Sky position (RA, Dec in degrees): 175.987, 19.833
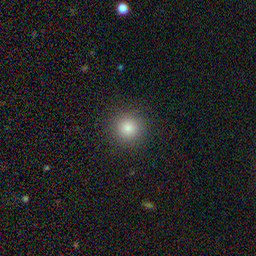
Galaxy morphology: Round Smooth Galaxies